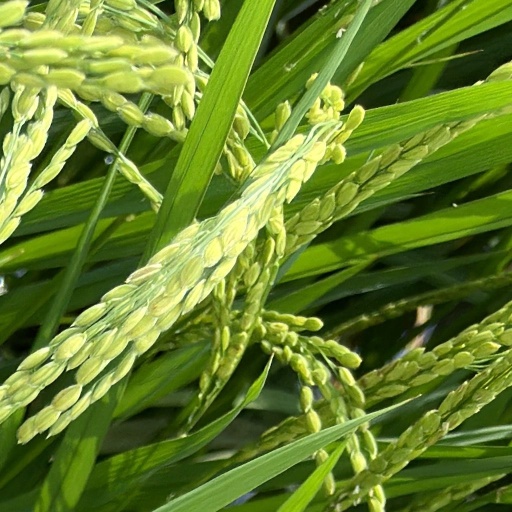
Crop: rice